Self-government of Mirdita

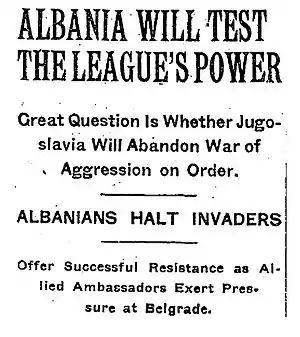
A "New York Times" headline from 9 November 1921 about the Yugoslav incursion in Albania.

In 1919, Prenk Bib Doda, the childless chieftain (Kapedan) of the Catholic Kapetainate of Mirdita tribe was assassinated near the marshes of Lezha and left no clear successors. Marka Gjoni, a relative became a claimant and successor for the position of chieftain however many of the Mirdita leaders refused to acknowledge him and he lacked popularity among the tribe due to issues of cowardice shown during the First World War. He allowed Yugoslav authorities to declare on his behalf the independence of the Mirdita republic (July 1921) in Prizren, Yugoslavia. Gjoni received Yugoslav support, weapons, money, and of whom placed Wrangel's White Russian army at his service for the endeavour and the motive for independence he alleged was that the Albanian government or "Turks" were going to ban Catholicism. The events of the Mirdita republic coincided with international negotiations over finalising the Albanian-Yugoslav border which was viewed by participants as important and these discussions were ongoing during November 1921. Gjoni urged Yugoslavian authorities to take steps to secure the recognition of the Mirdita republic, while the Yugoslavs hoped that rebellion in northern Albania would have its territorial claims supported to the region. Greece gave recognition to the Mirdita republic. At the League of Nations, the Yugoslav government accused the Albanian government of being a tool of Muslim landowning elites while Albania responded that it was not a government of Muslims and represented Albanian people from all religions. The Yugoslav government disputed that the Albanian government of Tirana represented all Albanians, due to the existence of the Mirdita republic which threw in doubt Albania's status of being a country thus affecting it being a League member. The Yugoslav delegation contended that two governments existed and a unity of the people did not exist.